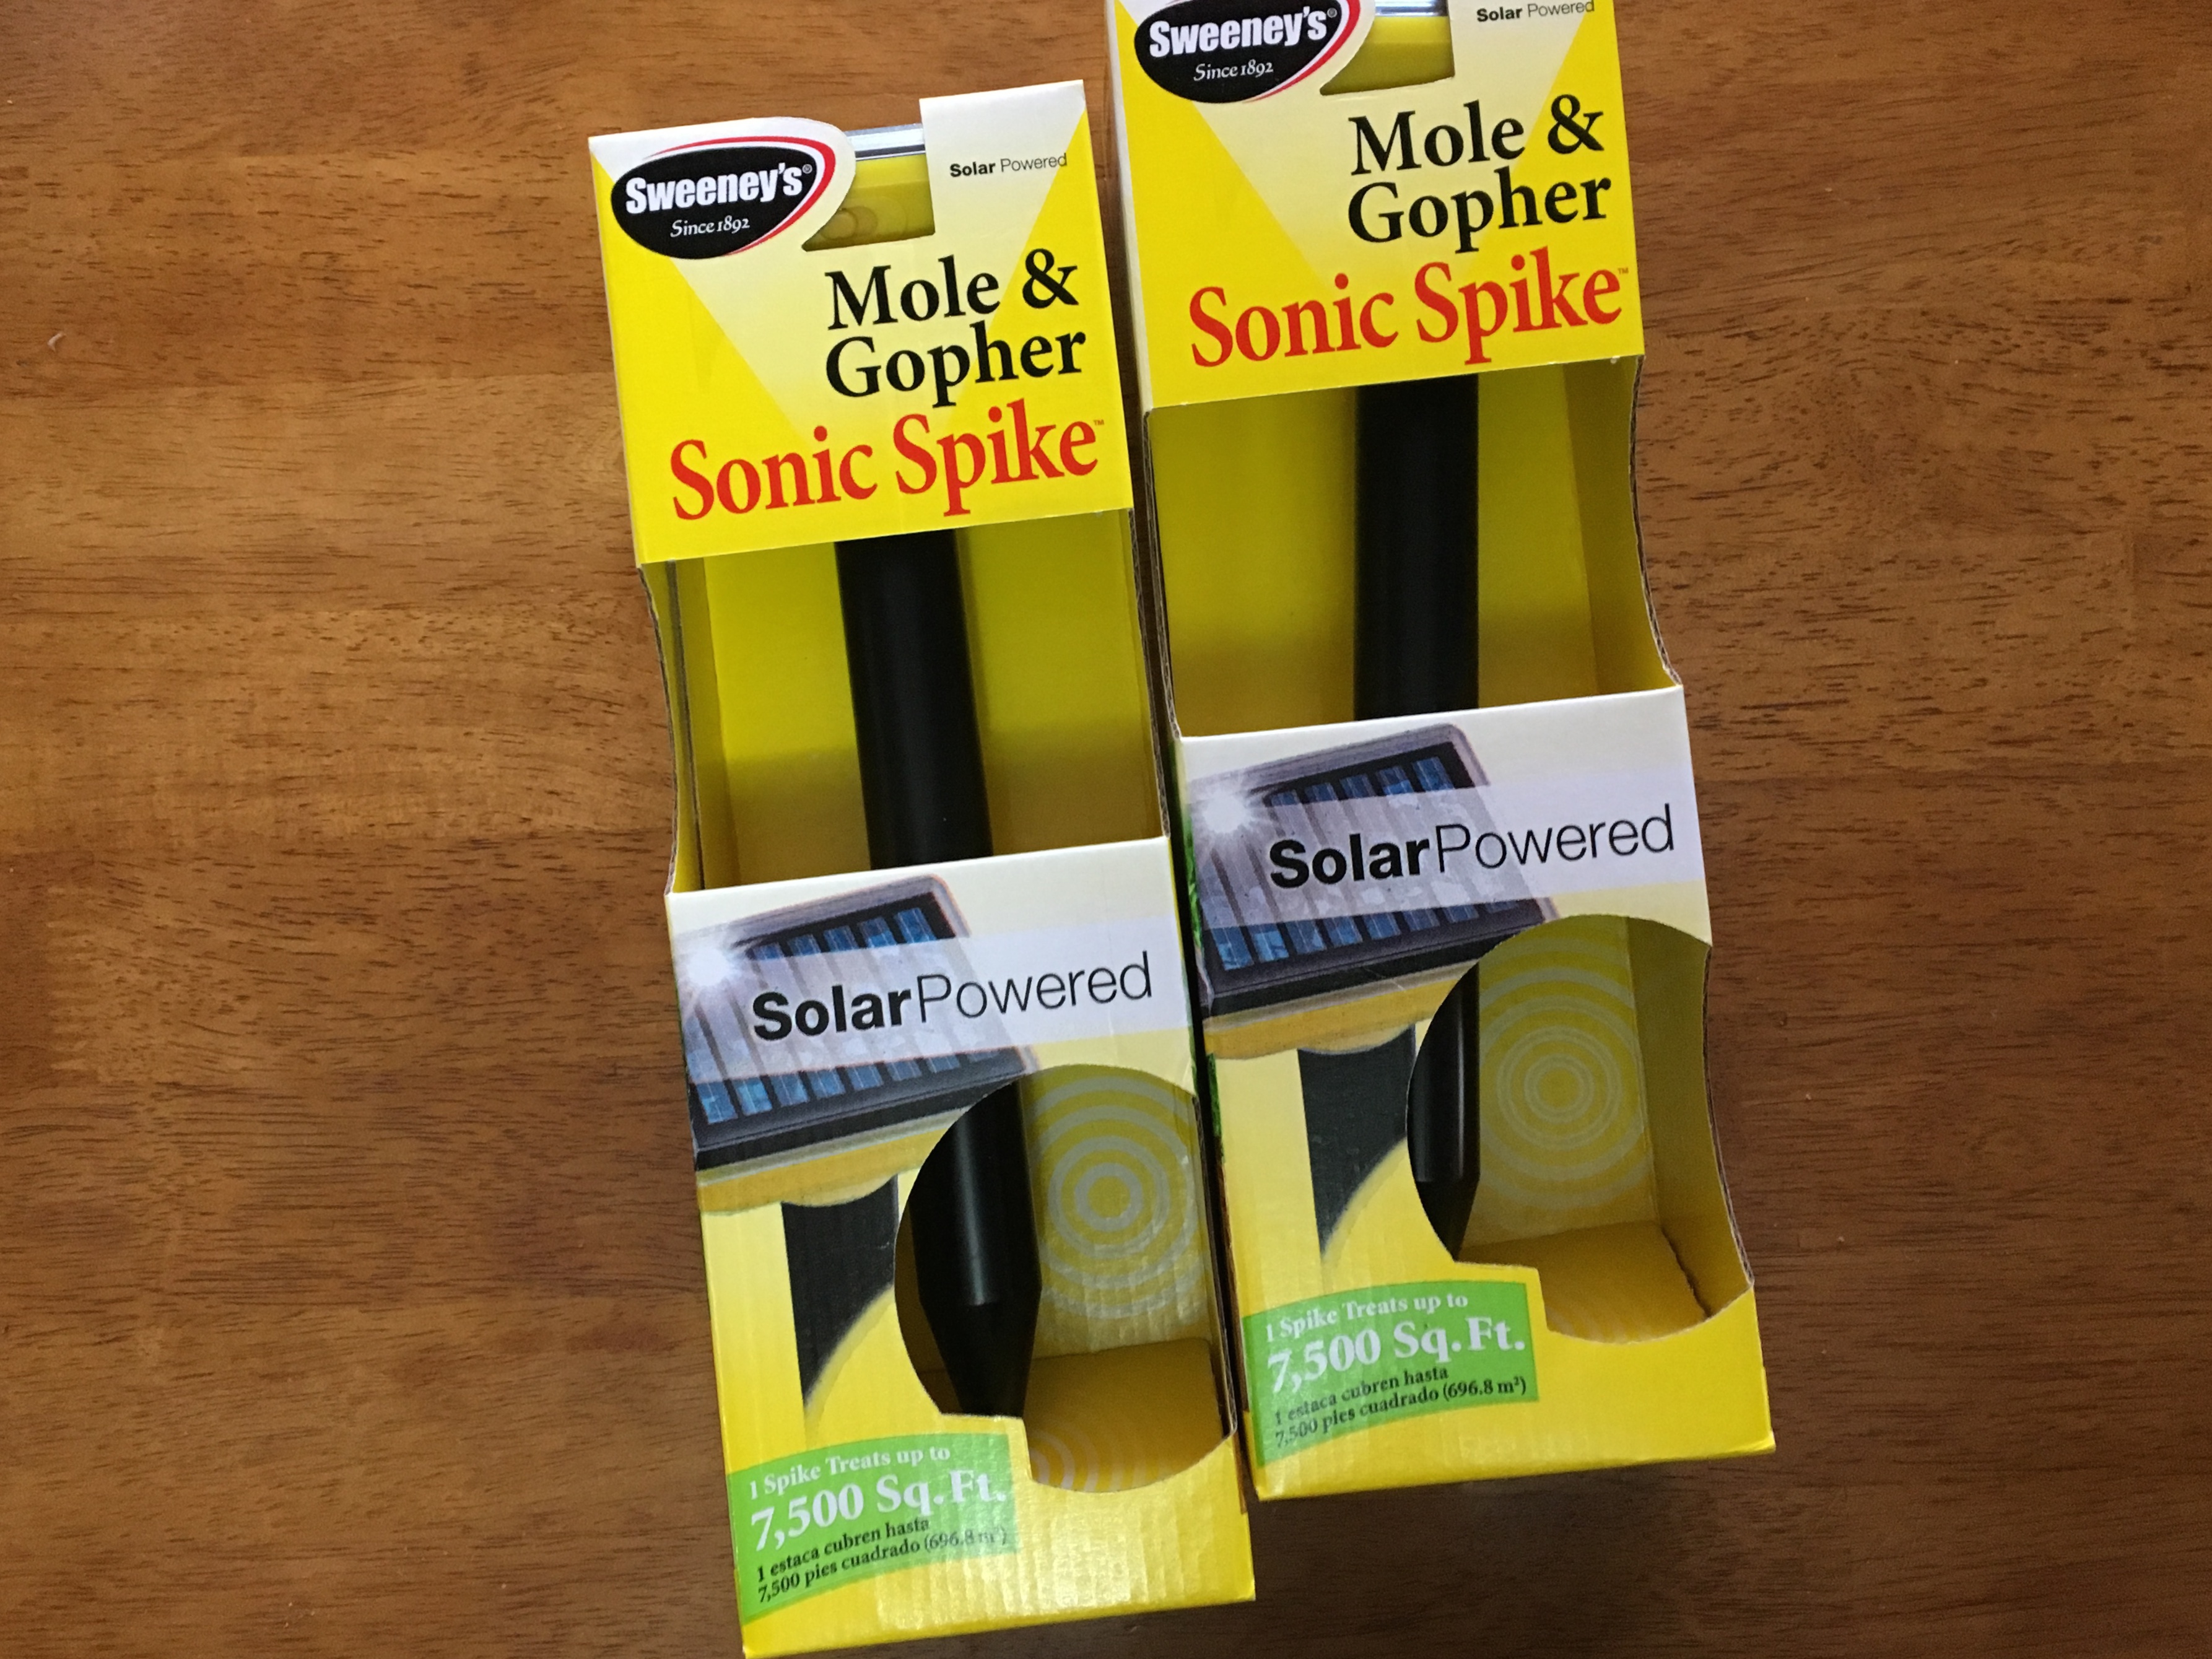
green, produce, yellow, label, brand, art, flavor